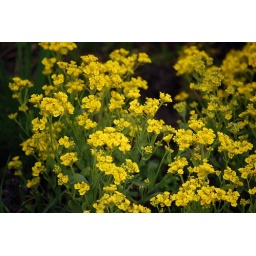
yellow flowers in verden